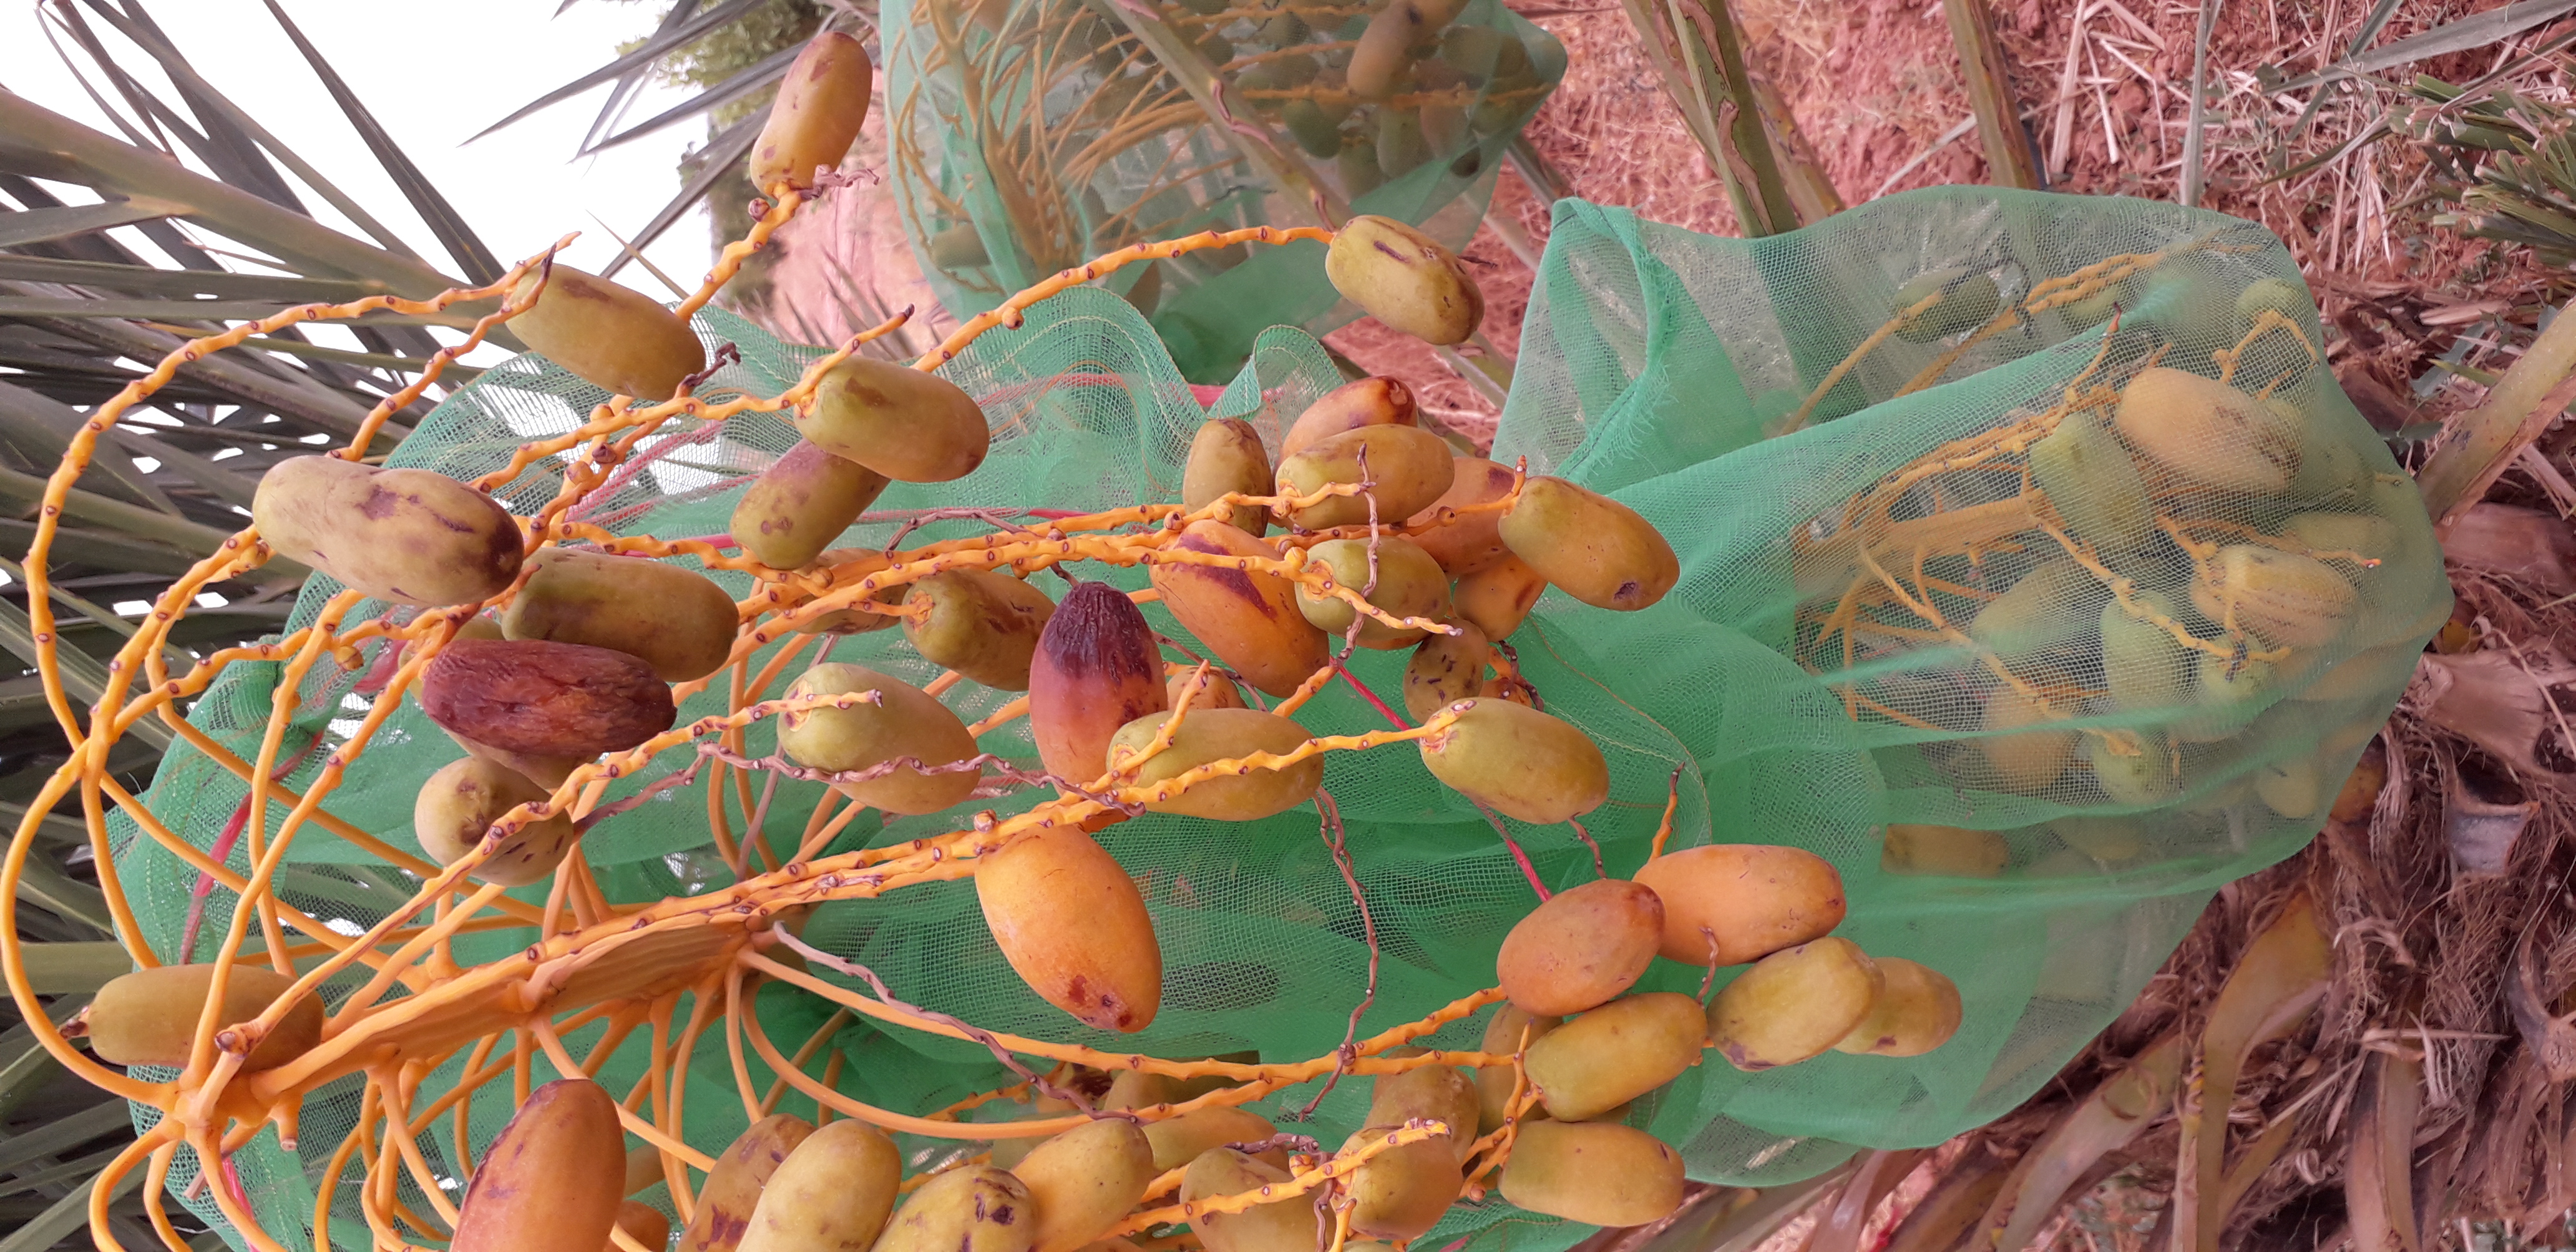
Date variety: Boumajhoul